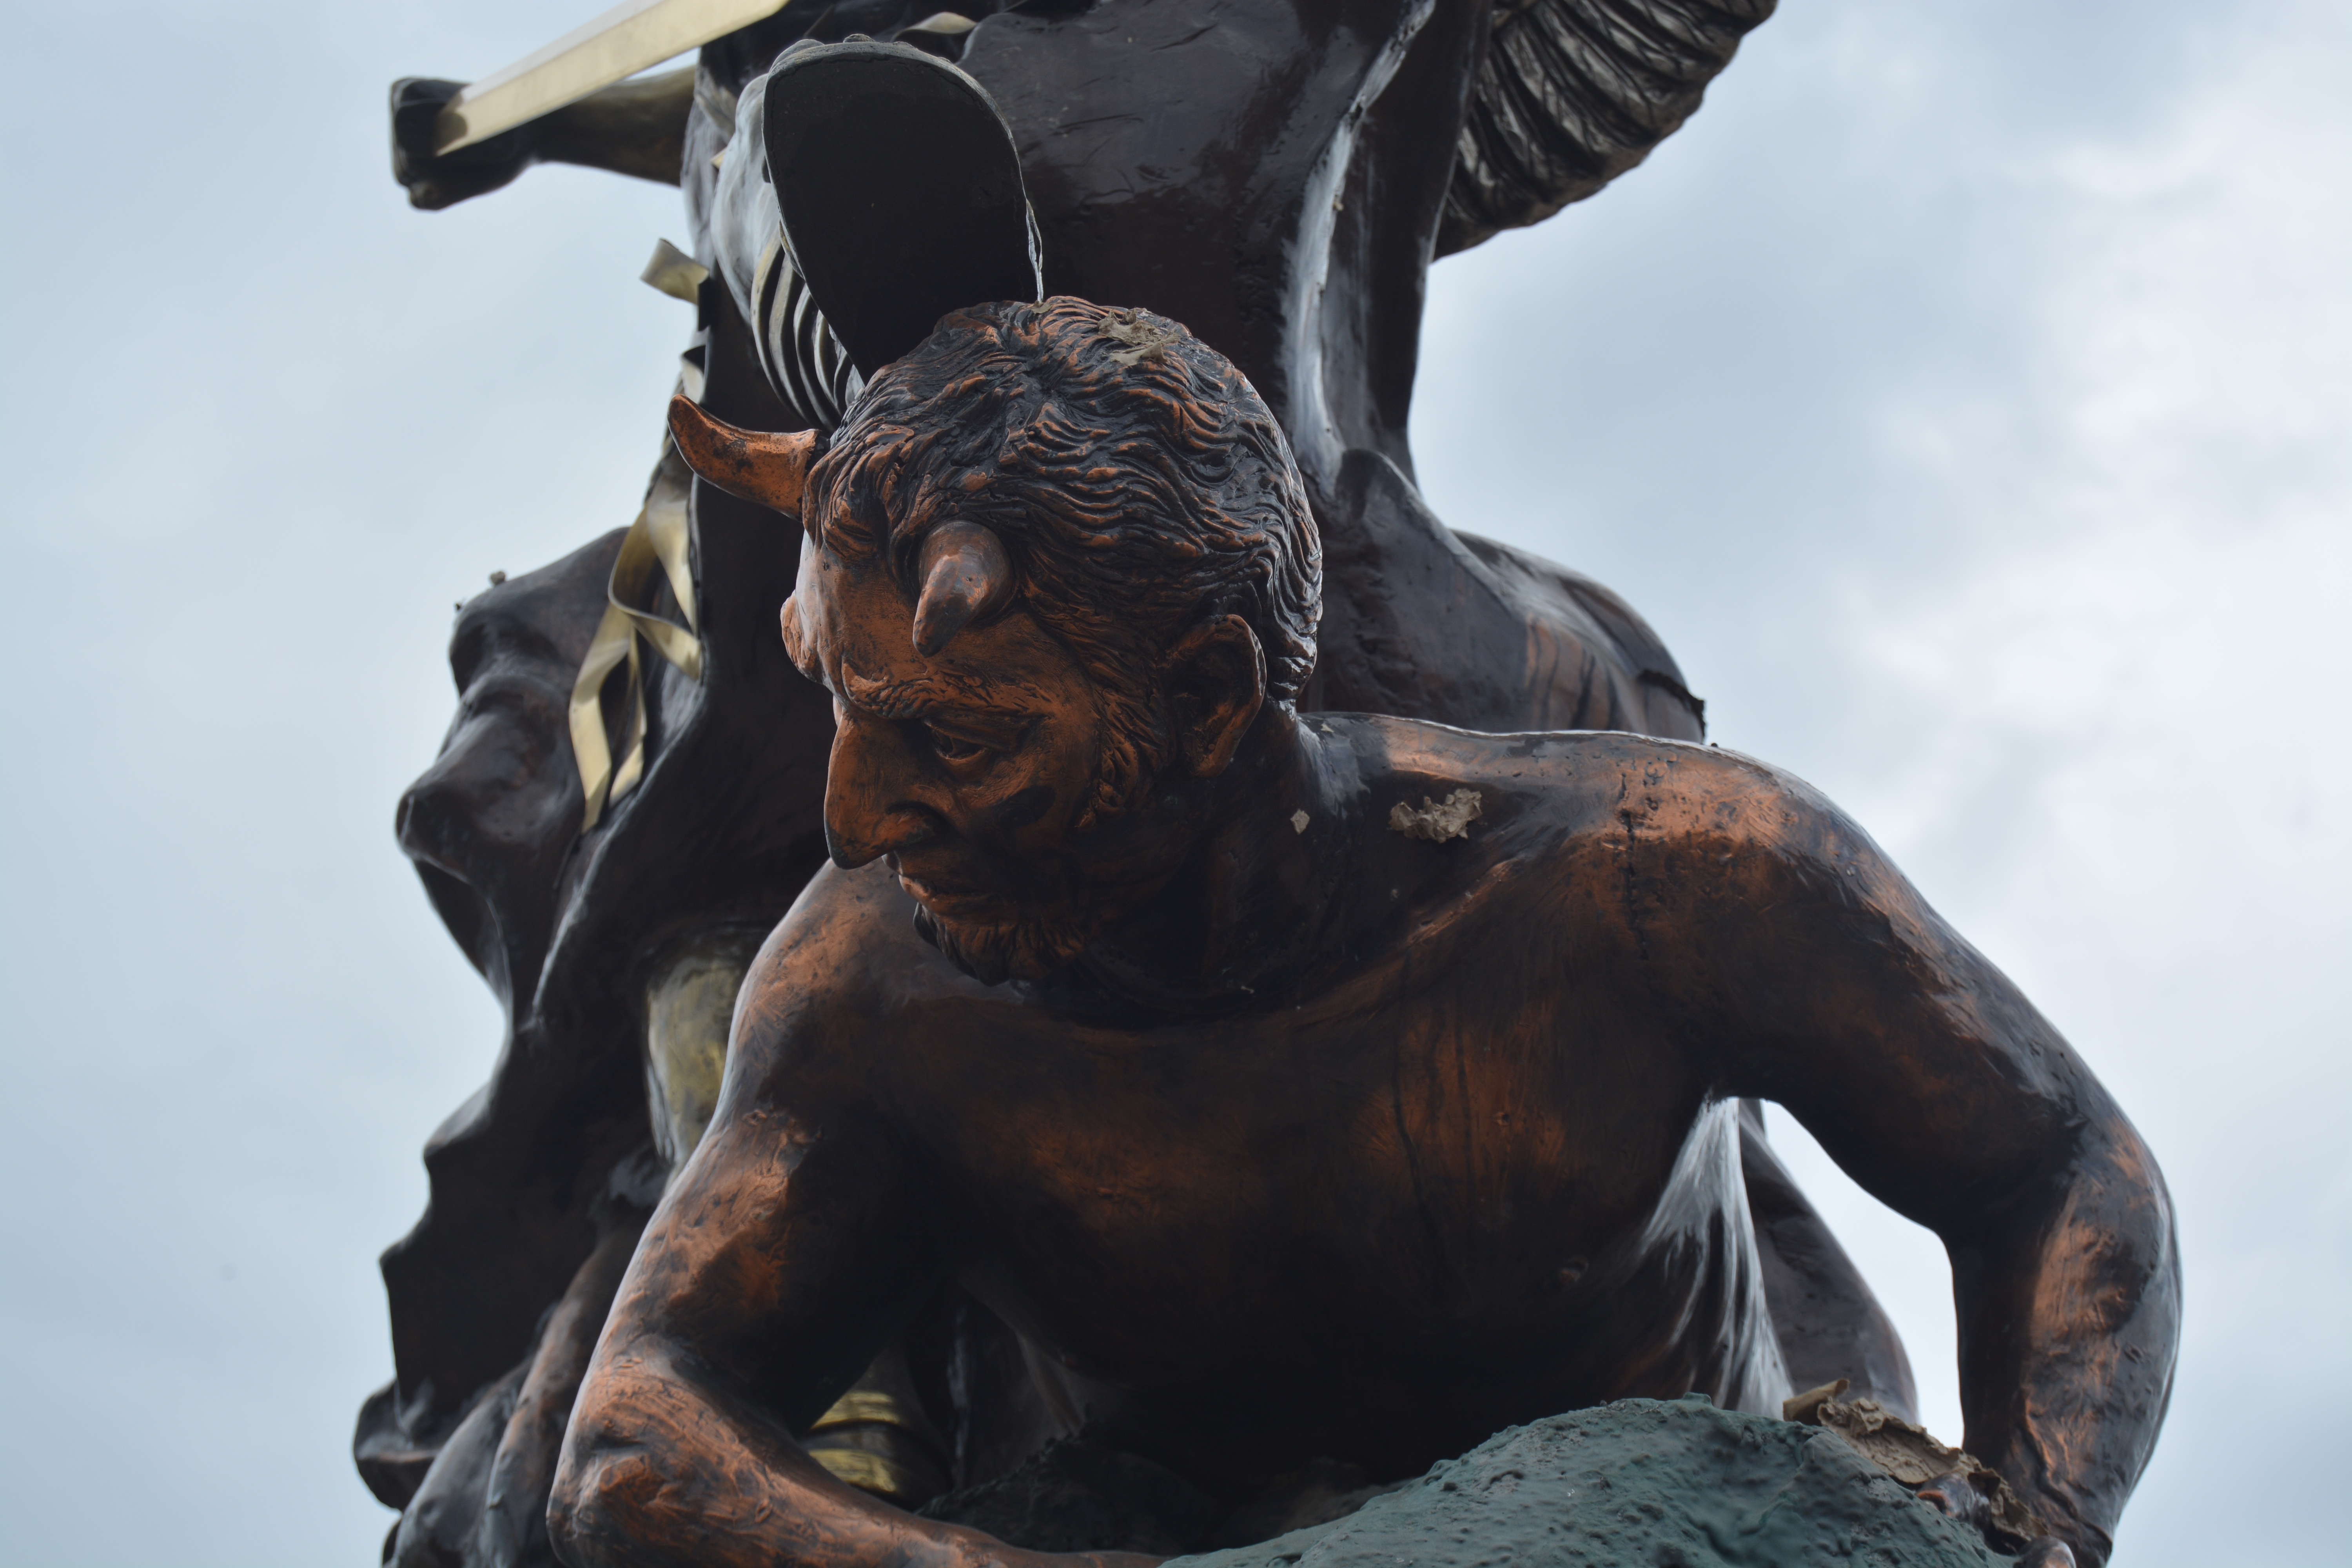
monument, statue, plaza, park, sculpture, art, temple, carving, devil, archangel, mythology, honduras, bronze sculpture, pains, san miguel, tegucigalpa, ancient history